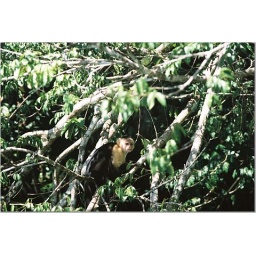
monkey in the tree